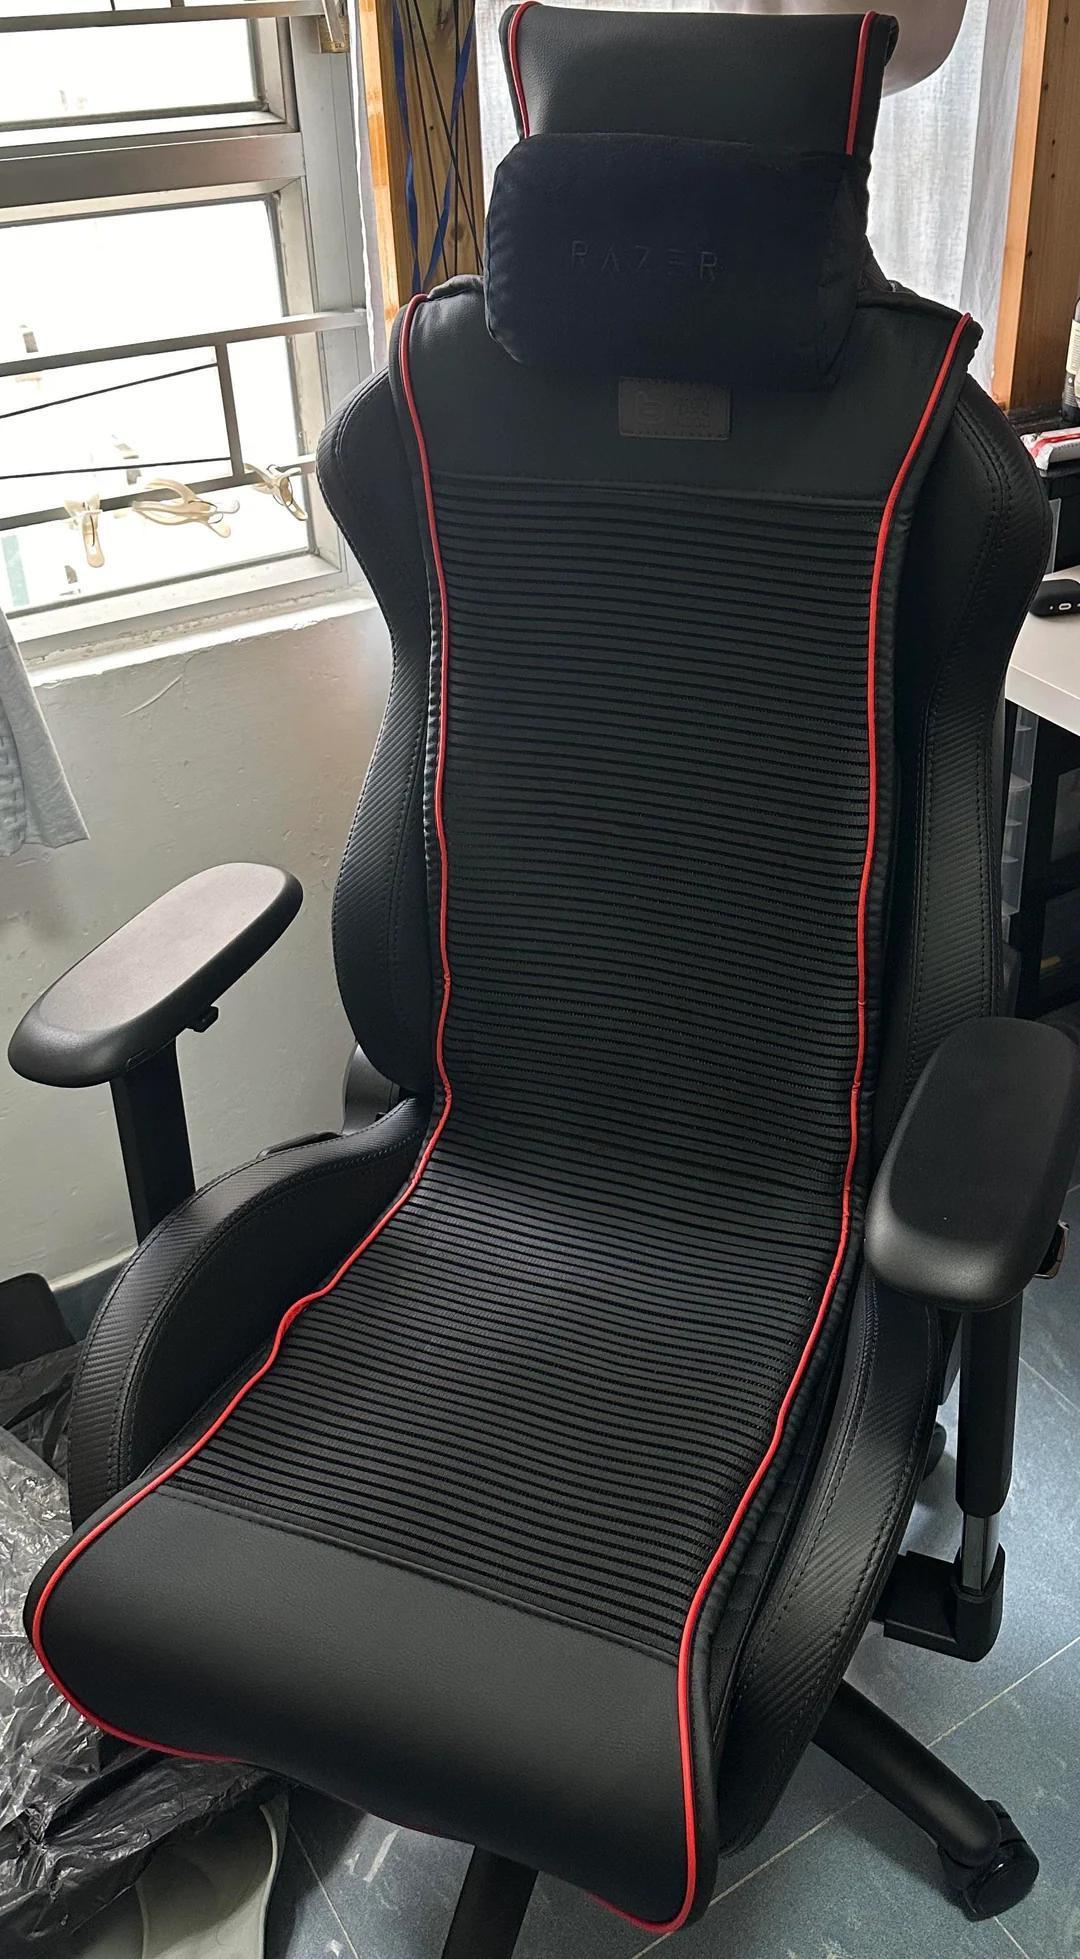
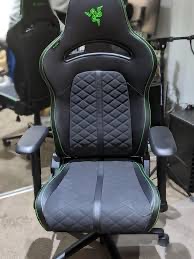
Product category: items_chair
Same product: no